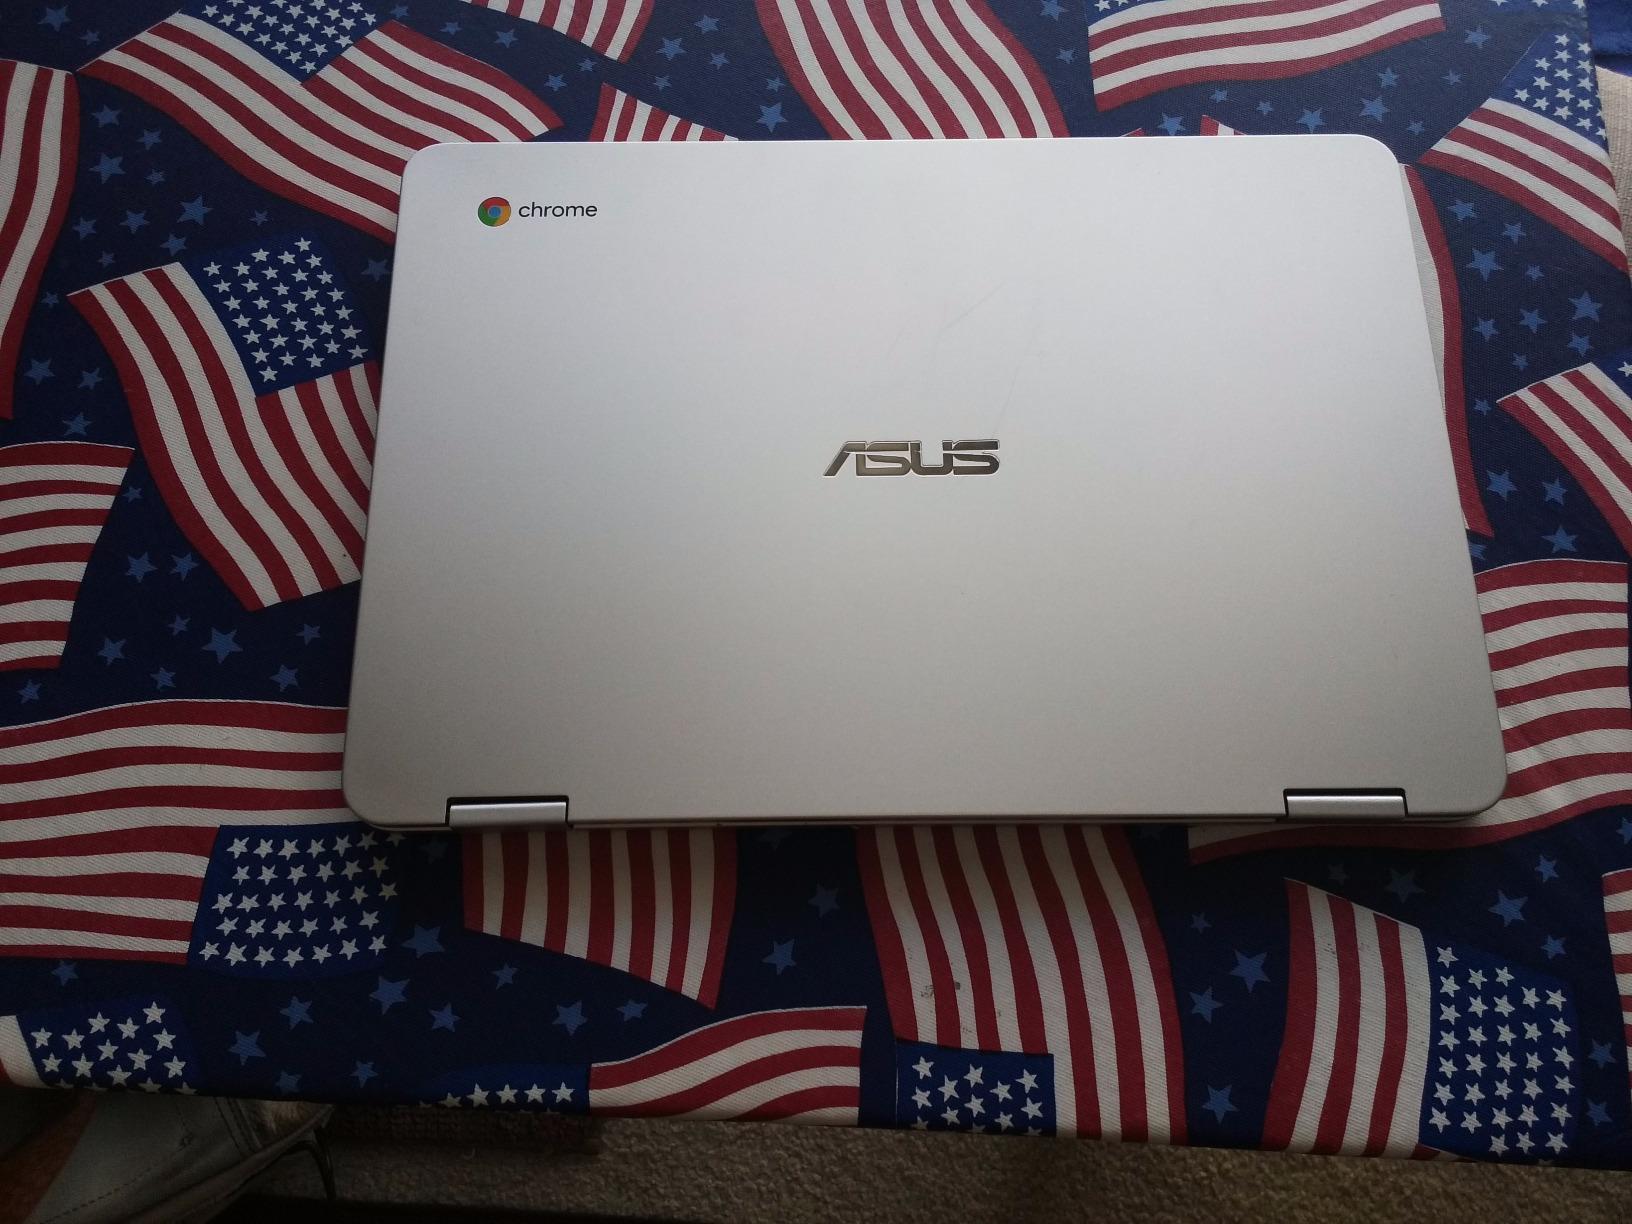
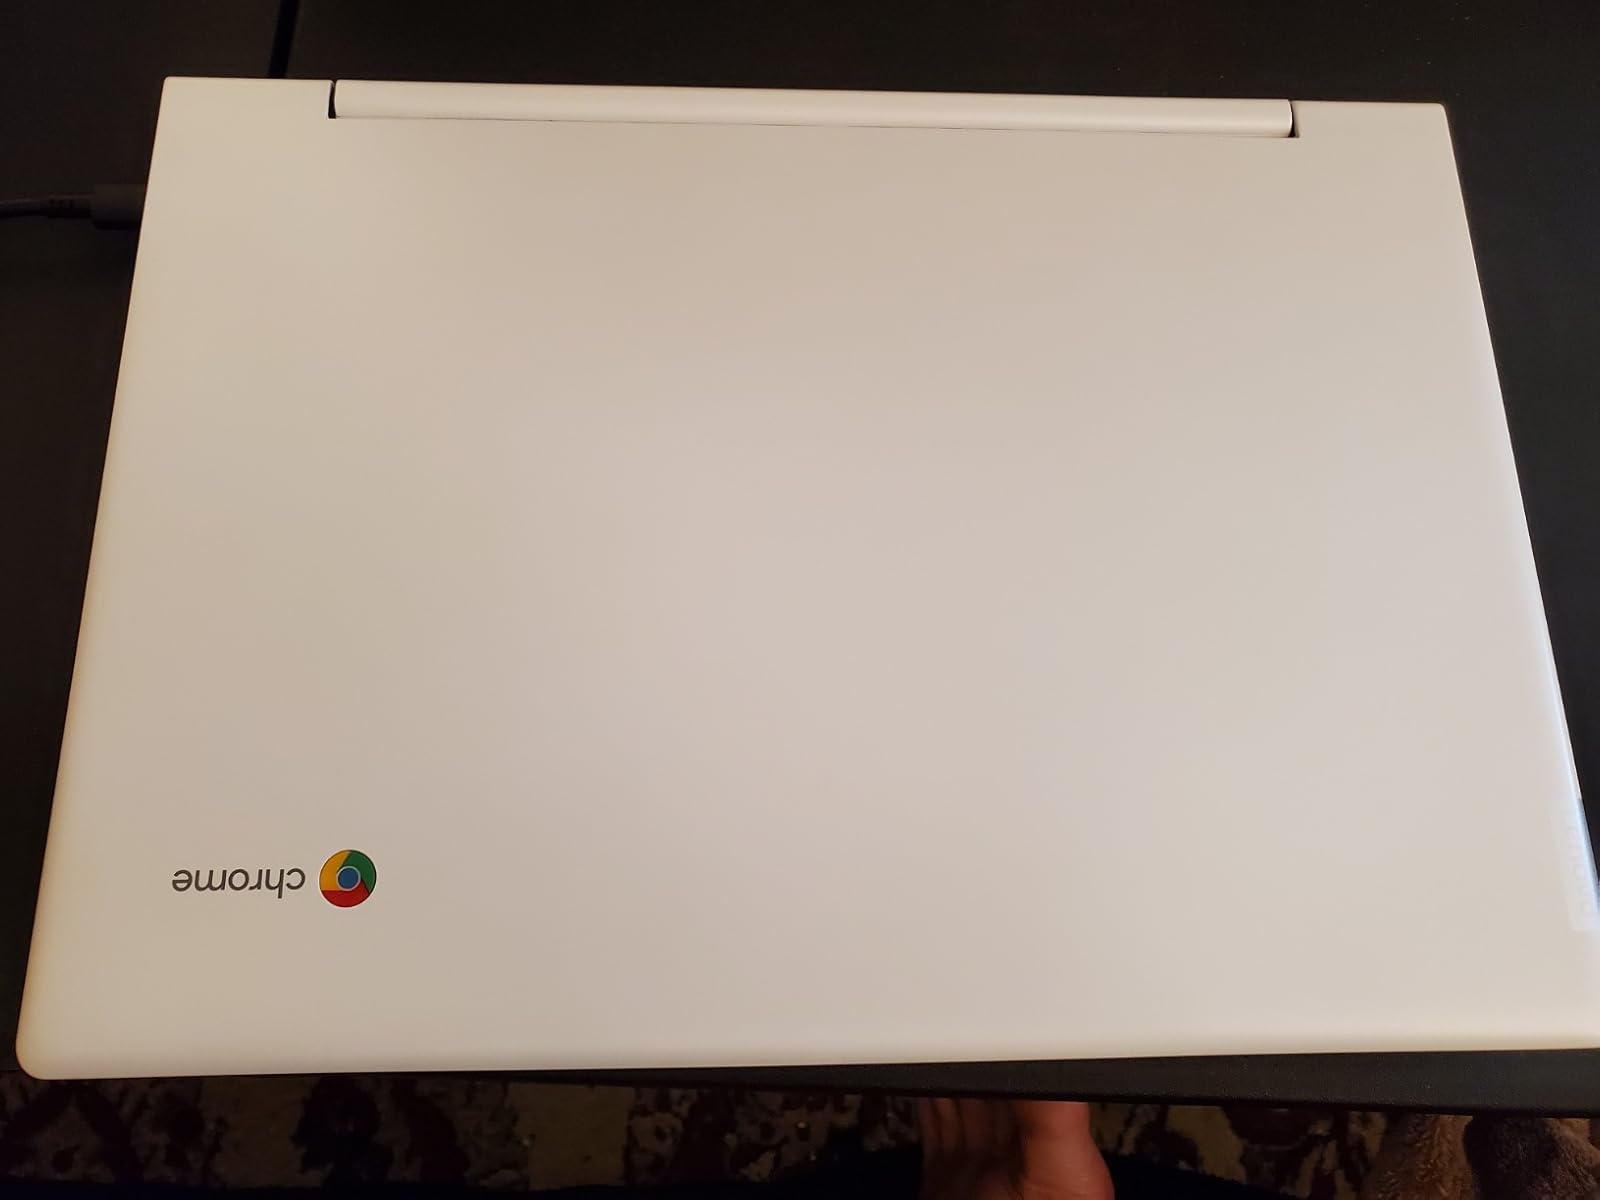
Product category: laptop
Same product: no